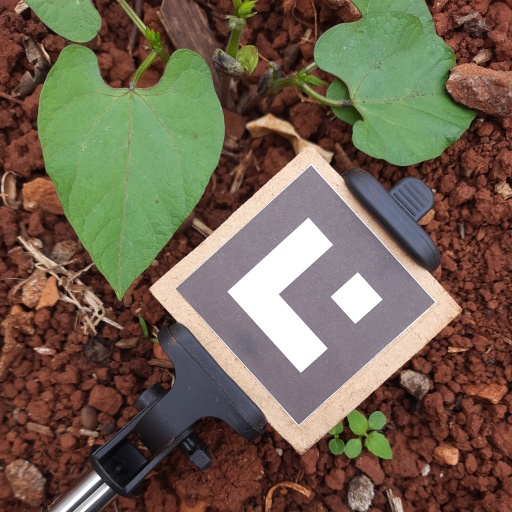
Observations: wavy surface, no eating holes, under shade